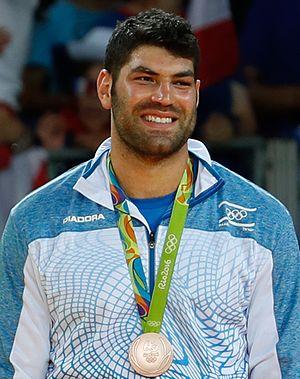
Or Sasson, né le 18 août 1990 à Jérusalem, est un judoka israélien concourrant dans la catégorie des plus de 100 kg, poids lourds. Il remporte notamment la médaille de bronze aux Jeux olympiques de 2016. Il est également double médaillé dans des compétitions continentales, avec une médaille d'argent aux Jeux européens de 2015 et une autre aux Championnats d'Europe de 2016.